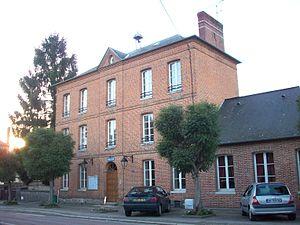
Vue de la mairie de Croisy-sur-Andelle.
Croisy-sur-Andelle est une commune française située dans le département de la Seine-Maritime en région Normandie.